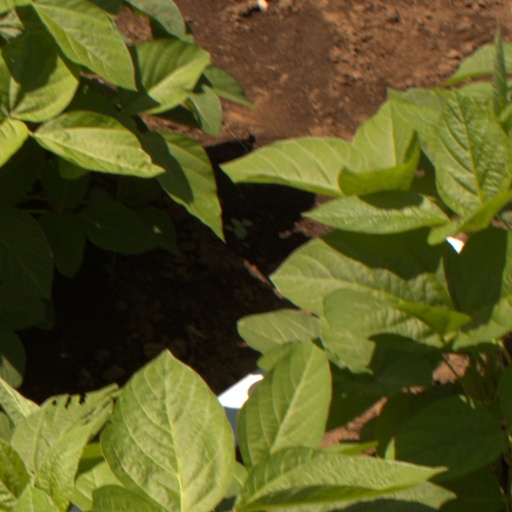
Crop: soybean